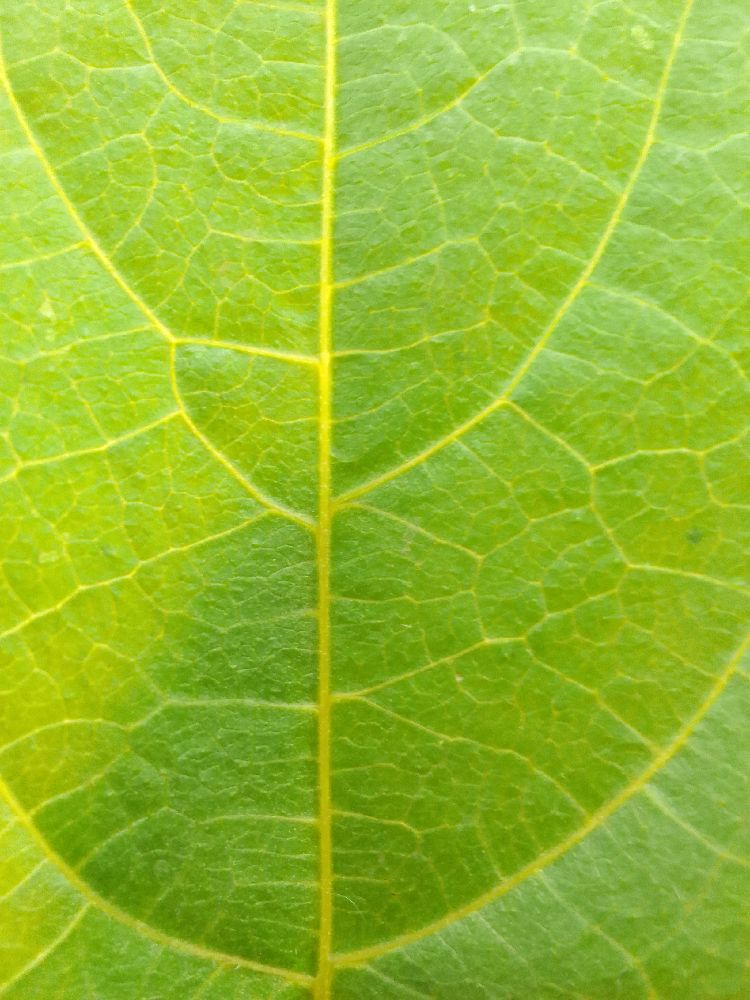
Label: healthy